Ancient Olympic pentathlon

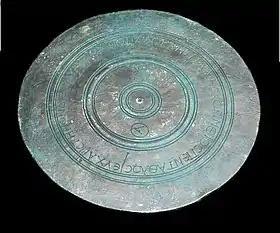
Museum replica of a bronze discus inscribed as a votive offering to Zeus by Asklepiades of Corinth, winner of the pentathlon in the 255th Olympiad (Glyptothek Munich, original in the Archaeological Museum of Olympia)

The Ancient Olympic pentathlon was an athletic contest at the Ancient Olympic Games, and other Panhellenic Games of Ancient Greece. The name derives from Greek, combining the words "pente" (five) and "athlon" (competition). Five events were contested over one day, starting with the "stadion" (a short foot race), followed by the javelin throw, discus throw and long jump (the order of these three events is still unclear), and ending with wrestling. While pentathletes were considered to be inferior to the specialized athletes in a certain event, they were superior in overall development and were some of the most well balanced of all the athletes. Their training was often part of military service—each of the five events was thought to be useful in battle.